Warrington

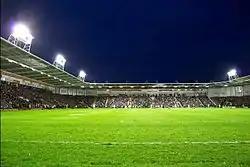
Halliwell Jones Stadium, home to Warrington Wolves.

The town has two main railway stations: Bank Quay is on the West Coast Main Line between London Euston and Glasgow Central and the Manchester Piccadilly to North Wales via Chester line, while Central is on the Liverpool to Manchester line (via Widnes and Warrington) with through services to Sheffield then to East Anglia or Cleethorpes. Bank Quay is much altered, but Central (built 1873) is of some architectural merit, featuring polychromatic brickwork. Both have undergone some refurbishment including new entrances. There are also railway stations in the suburbs at Padgate, Sankey, Glazebrook and Birchwood. A new railway station, Warrington West in Chapelford, near Great Sankey, opened in December 2019.